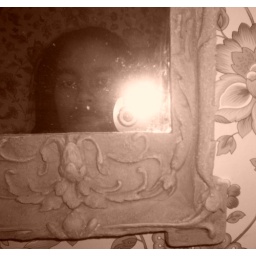
This me looking in the mirror on the wall of a motel bathroom